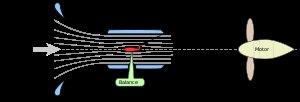
Une soufflerie est une installation d'essais utilisée en aérodynamique pour étudier les effets d'un écoulement d'air sur un corps, généralement un modèle de dimension réduite par rapport au réel. On peut effectuer dans une soufflerie des mesures, par exemple d'efforts, et des visualisations d'écoulement le plus souvent impossibles à faire dans les conditions réelles de déplacement. Il existe plusieurs centaines de souffleries dans le monde, dont le plus grand nombre sont aux USA.